Femoral chordotonal organ

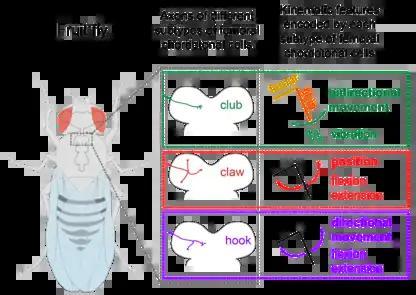
Figure 2. "Functional subtypes of femoral chordotonal neurons in the fruit fly." Left: A drawing of a fruit fly showing the location of the ventral nerve cord, where the axons of the femoral chordotonal neurons project to. Center: A drawing of the axon projection pattern of the different subtypes of femoral chordotonal neurons in the fruit fly. Right: Kinematic features of the femur-tibia joint encoded by different subtypes of femoral chordotonal neurons.

The sensory neurons of the femoral chordotonal organ encode various kinematic features of the femur/tibia joint including, position, speed, acceleration, and vibration. In "Drosophila", where it is possible to genetically track different subtypes of femoral chordotonal neurons, it is known that these different kinematic features are encoded by anatomically distinct subtypes of neurons mentioned above (Figure 2). The position of the tibia is encoded by the claw neurons, vibrations are encoded by the club neurons, and the direction of the movement is encoded by the hook neurons.